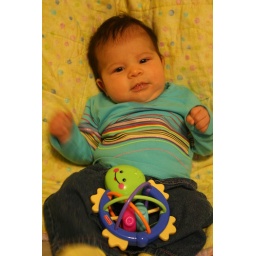
Amazing how clothes make her look like a boy in one pic and a girl in the next.